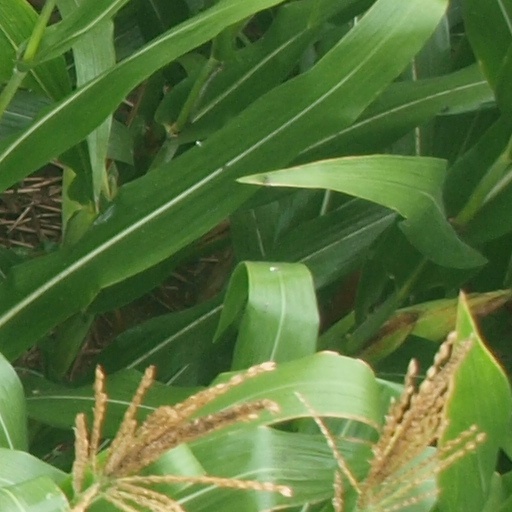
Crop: maize; corn